Cheongpung Cultural Heritage Complex

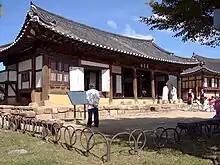
Geumbyeong-heon (hall)

Geumbyeong-heon (hall) was built by magistrate Do-il in 1681 during the reign of King Sukjong of the Joseon period. Geumbyeong-heon was originally called Myeong-wolcheong. In 1726 another magistrate, Bak Pilmun, relocated and renamed the hall Geumbyeong-heon.